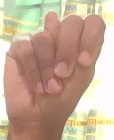
ASL sign: N